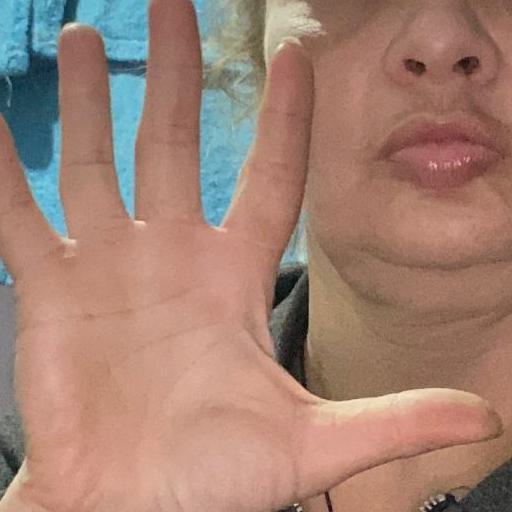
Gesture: palm